Jalal-ud-Din Khalji

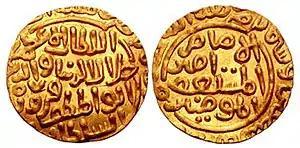
Coinage of Jalal al Din Firuz. Delhi mint. Dated AH 691 (1291-2 AD). Legend citing the caliph Al-Musta'sim.

When Qaiqabad was incurably paralyzed, Malik Surkha and his associate Malik Kachhan appointed his infant son Kayumars (or Kayumarth) on the throne with the title Shamsuddin II. The two nobles then conspired to kill their rival nobles, including Jalal-ud-din (then Malik Firuz). At this time, Jalal-ud-din was conducting an inspection of the royal army at Bhugal Pahari (Baharpur according to Ziauddin Barani). His nephew Malik Ahmad Chap, who held the office of "naib-i amir-i hajib", informed him about the conspiracy. Jalal-ud-din then moved his quarters to Ghiyaspur, and summoned his relatives from Baran on the pretext of preparing for an impending Mongol invasion. Other officers on Surkha's hit list also joined the Khaljis.